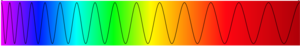
Hvidbalance / Hvidbalance ved fotografisk film / Kompensation af grøn/magenta stik
Spektrum for synligt lys. Rød og blå er i hver sin ende af spektret mens grøn er i midten
Hvidbalance eller farvebalance er et begreb indenfor fotoverdenen som betegner tilpasning af farvesammensætningen under forskellige fotografiske forhold. Det anvendes både inden for digital og film baseret fotografi og videooptagelse.